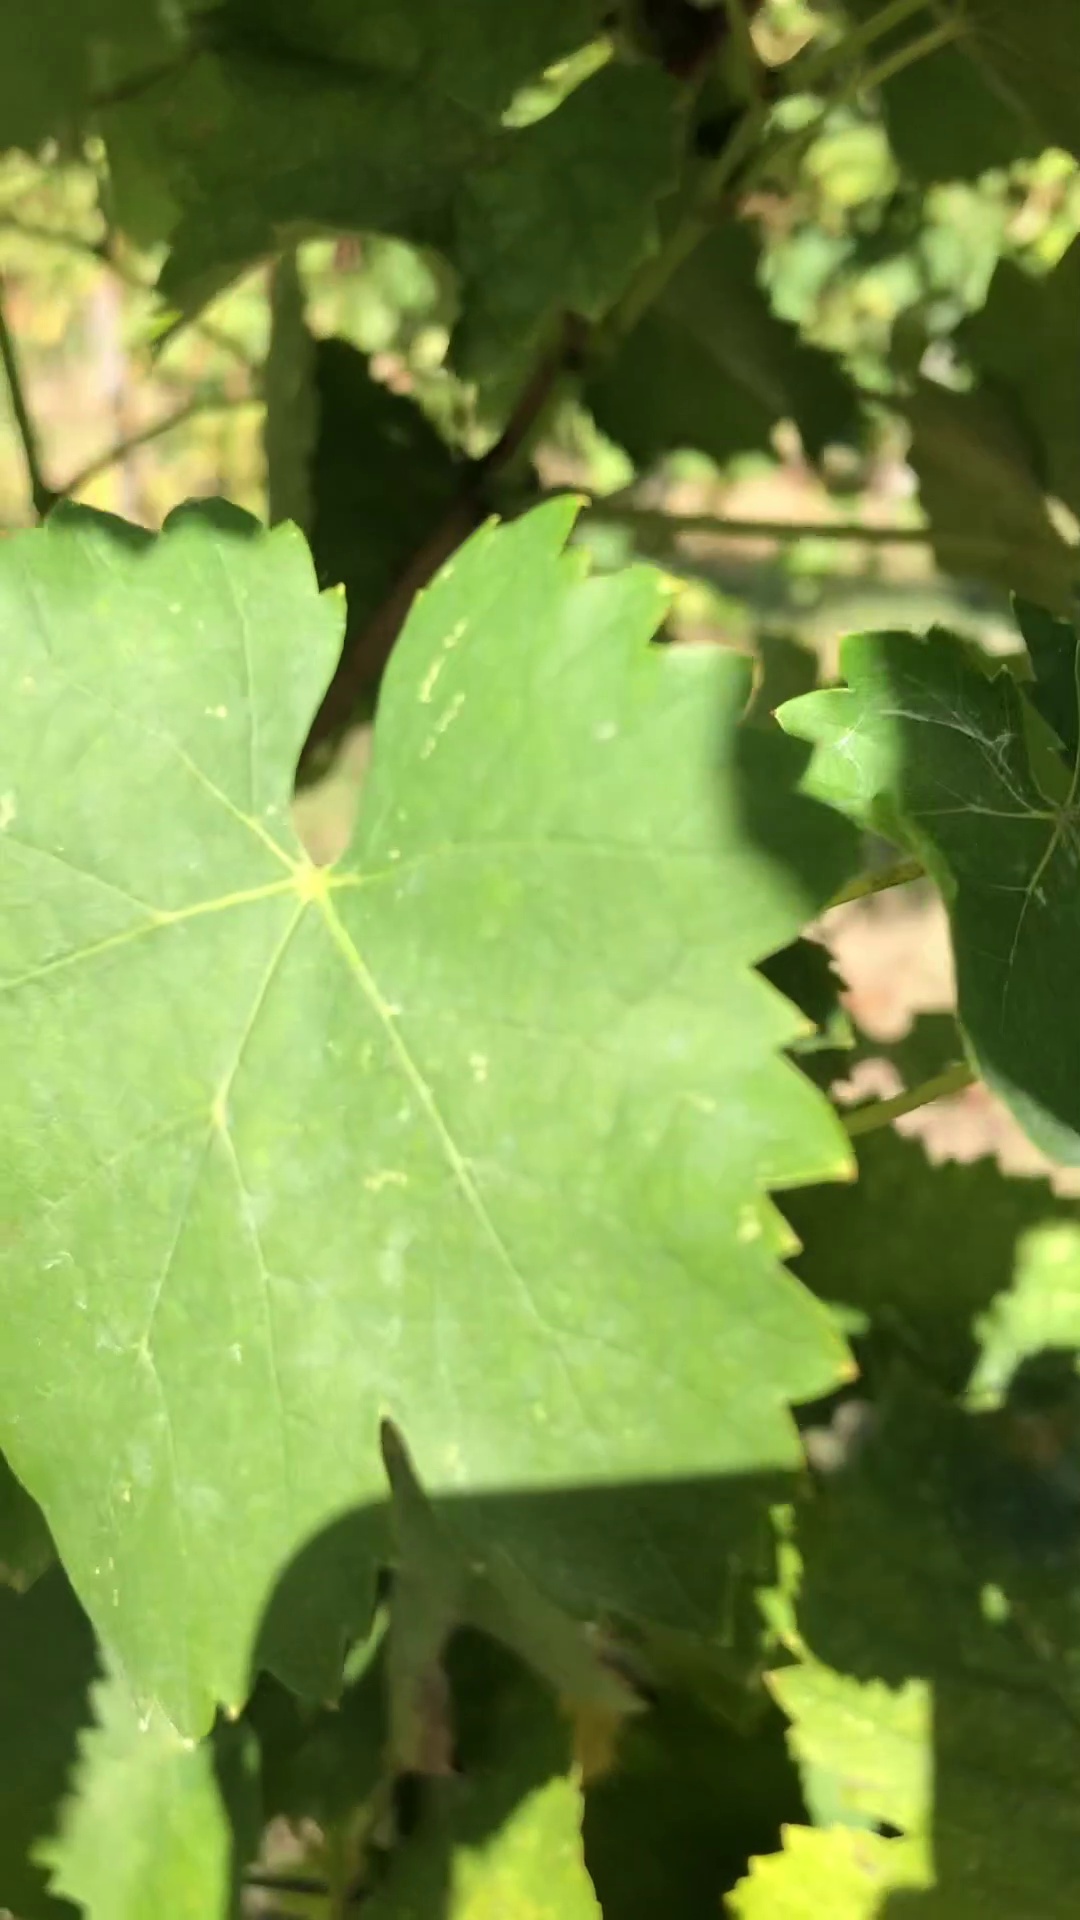
Label: healthy